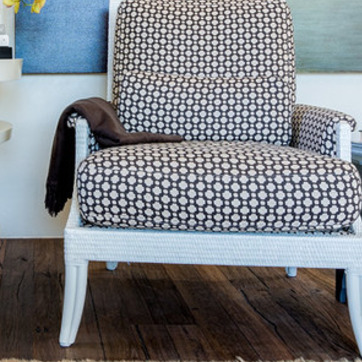
Material: fabric